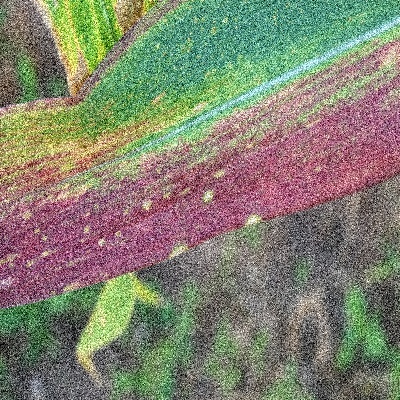
Label: Corn_(Maize)___Leaf_Spot